Roman Holiday

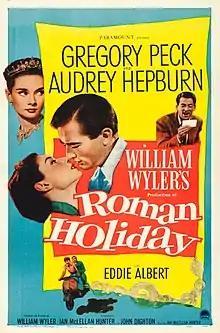
Theatrical release poster

Roman Holiday is a 1953 American romantic comedy film directed and produced by William Wyler. It stars Audrey Hepburn as a princess out to see Rome on her own and Gregory Peck as a reporter. Hepburn won an Academy Award for Best Actress for her performance; the film also won the Academy Award for Best Story and the Academy Award for Best Costume Design.